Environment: real
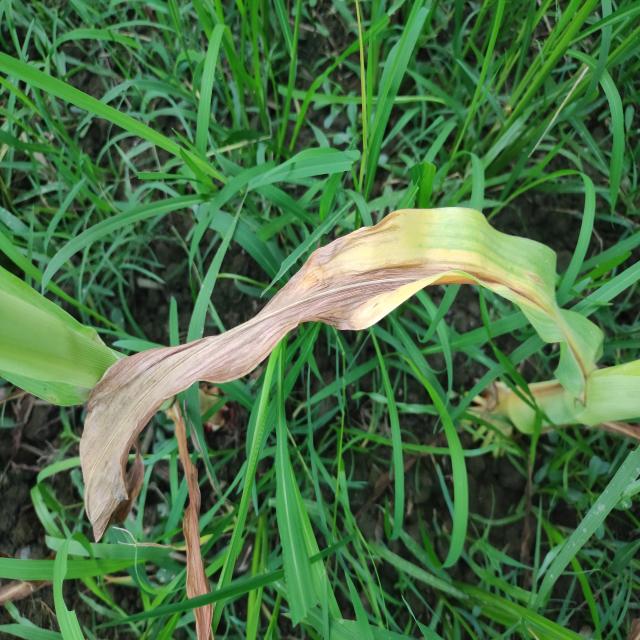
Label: nitrogen_deficiency